Barra Strait Bridge

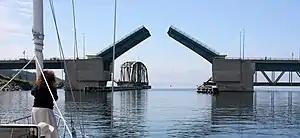
The Barra Strait Bridge opening to allow passage of a sailboat. Behind it (with the arched spans) is the Grand Narrows Bridge, with its swing span also open.

Planning for the new Barra Strait Crossing was carried out during 1983-85 by Fenco Engineers who had the contract for the bridge design. The structure was designed by the structural engineering department at Fenco (Fenco was later bought out by Lavalin which eventually merged with Surveyer, Nenniger & Chenevert Consulting Engineers (SNC) to become SNC-Lavalin).